Aristide Razu

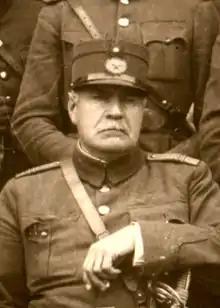
General Aristide Razu, c.1928

Aristide Razu, CB, (7 March 1868 – 1950) was a Romanian divisional general, commander of the Romanian 22nd Infantry Division in the 1916 Romanian Campaign against the Central Powers, and of the Romanian 5th Infantry Division during the Battle of Mărășești, 6–19 August 1917, in World War I.